Forbidden Area

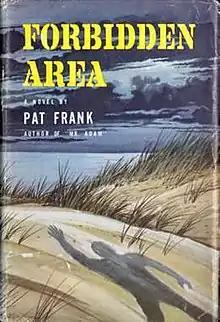
First edition(publ. J. B. Lippincott Company) Cover art by Ed Valigursky

Forbidden Area is a 1956 Cold War thriller novel by Pat Frank. Its plot involves Soviet sleeper agents intended to sabotage the U.S. war effort, who have been trained by classical conditioning to have an American "cover identity" that they can remember as well as their own.